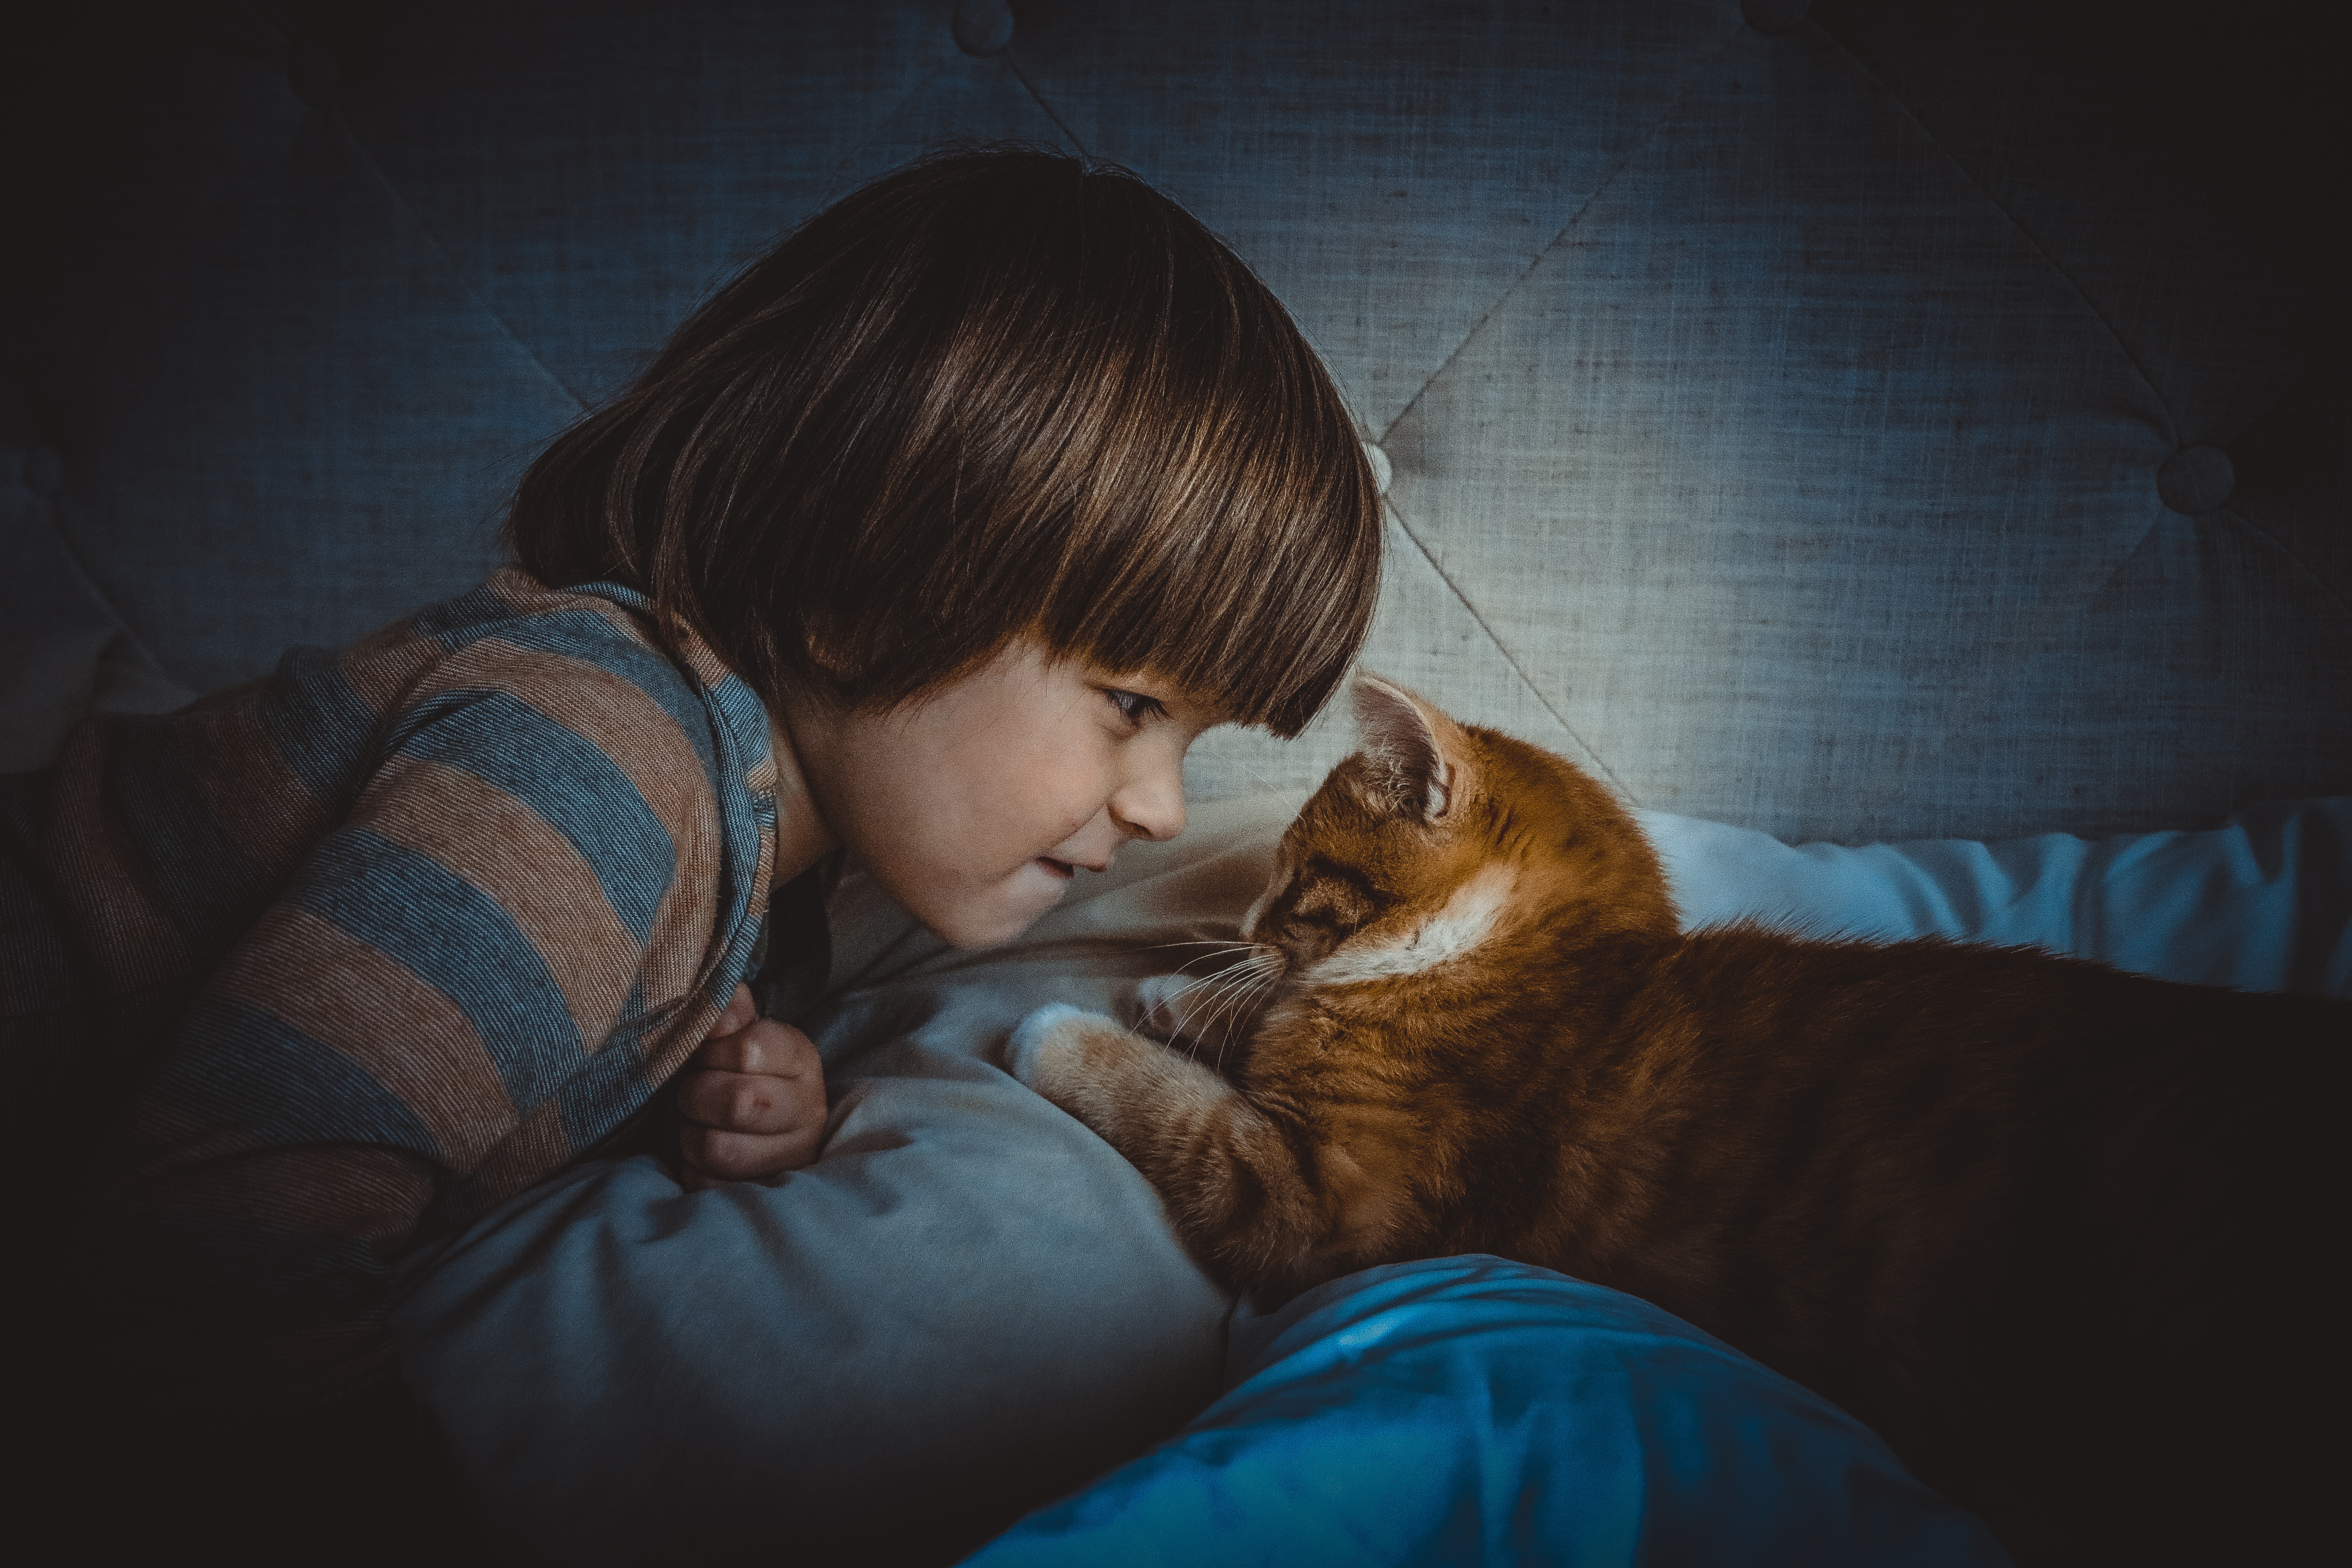
person, kid, animal, cute, pet, fur, portrait, young, kitten, cat, color, small, child, blue, playing, nose, kitty, toddler, eye, head, skin, snapshot, image, organ, emotion, interaction, human action